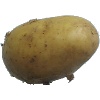
Label: white_potato